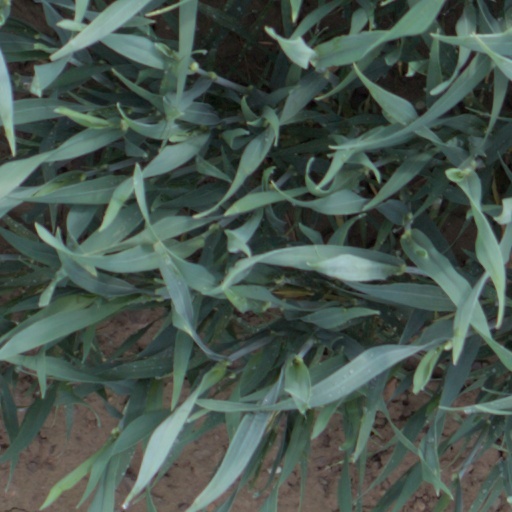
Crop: wheat